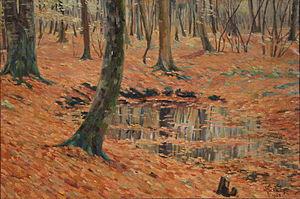
La Mare (Forêt d'Halatte) par Georges-Émile Lebacq.
La forêt d'Halatte est une forêt domaniale de Hauts-de-France, située dans le département de l'Oise, proche de Senlis et de Pont-Sainte-Maxence.